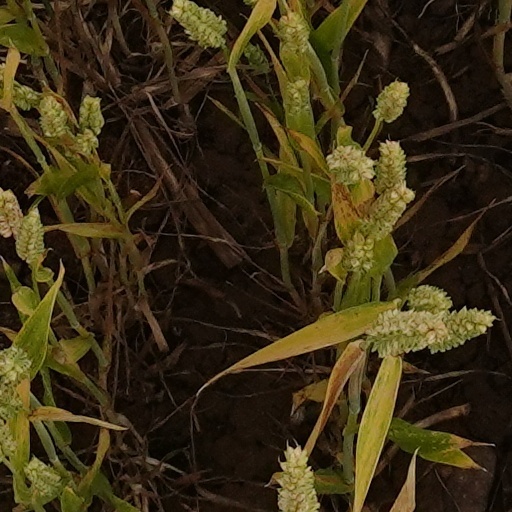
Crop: wheat